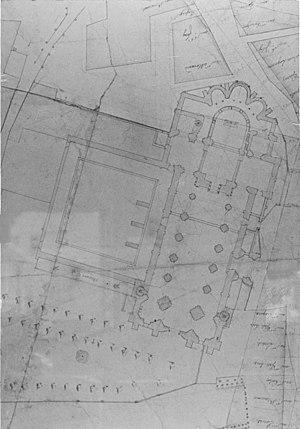
état des morceaux du cloître après les fouilles de réhabilitation.
La collégiale Notre-Dame-en-Vaux de Châlons-en-Champagne est une église gothique construite du XIIᵉ au XVᵉ siècle. Au XIXᵉ siècle, on lui a ajouté un carillon de cinquante-six cloches.